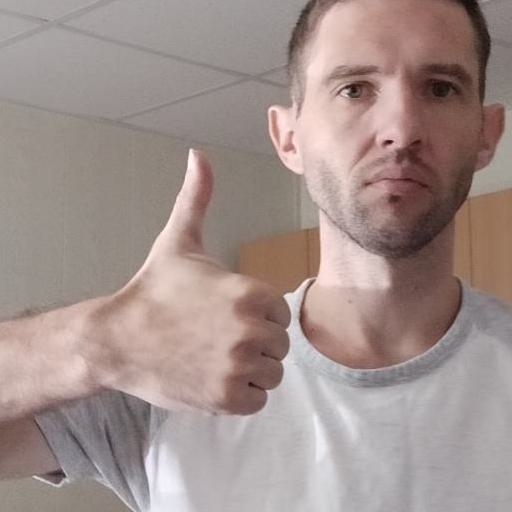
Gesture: like